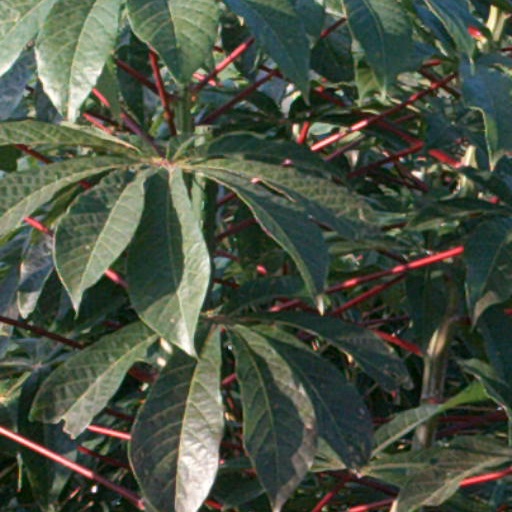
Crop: cassava